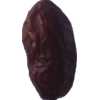
Label: dates